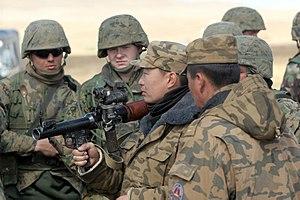
Les forces armées de la Mongolie sont composées de trois branches : les forces armées classiques, les forces de défense frontalière et les forces internes de sécurité. C'est une structure fondée sur l'existence d'une période de paix. En cas de guerre ou de situations apparentées à guerre, cette structure peut être modifiée et réorganisée.